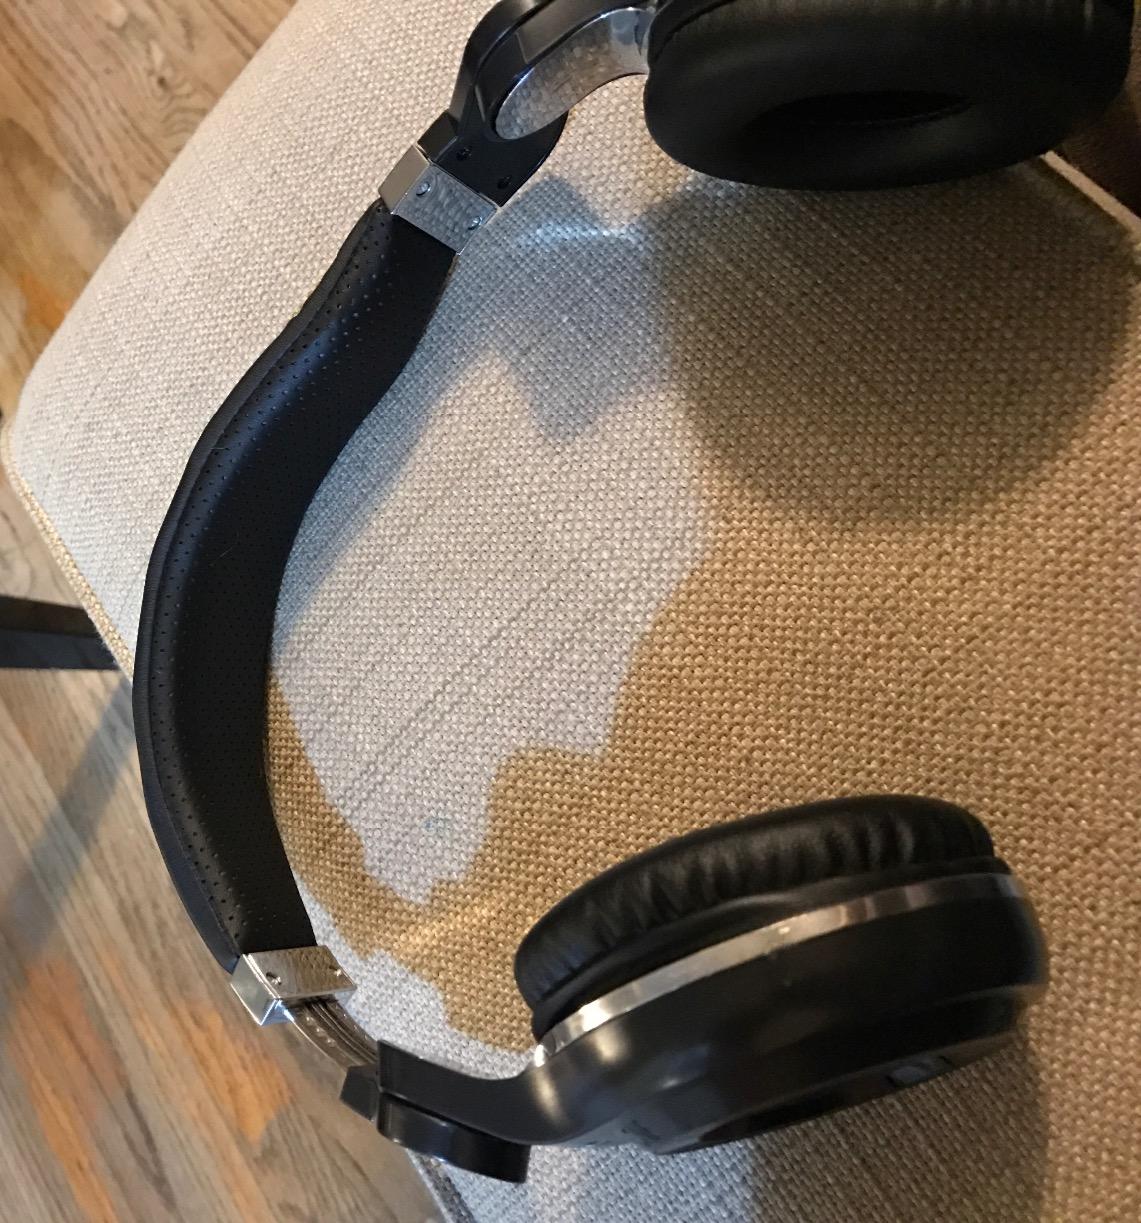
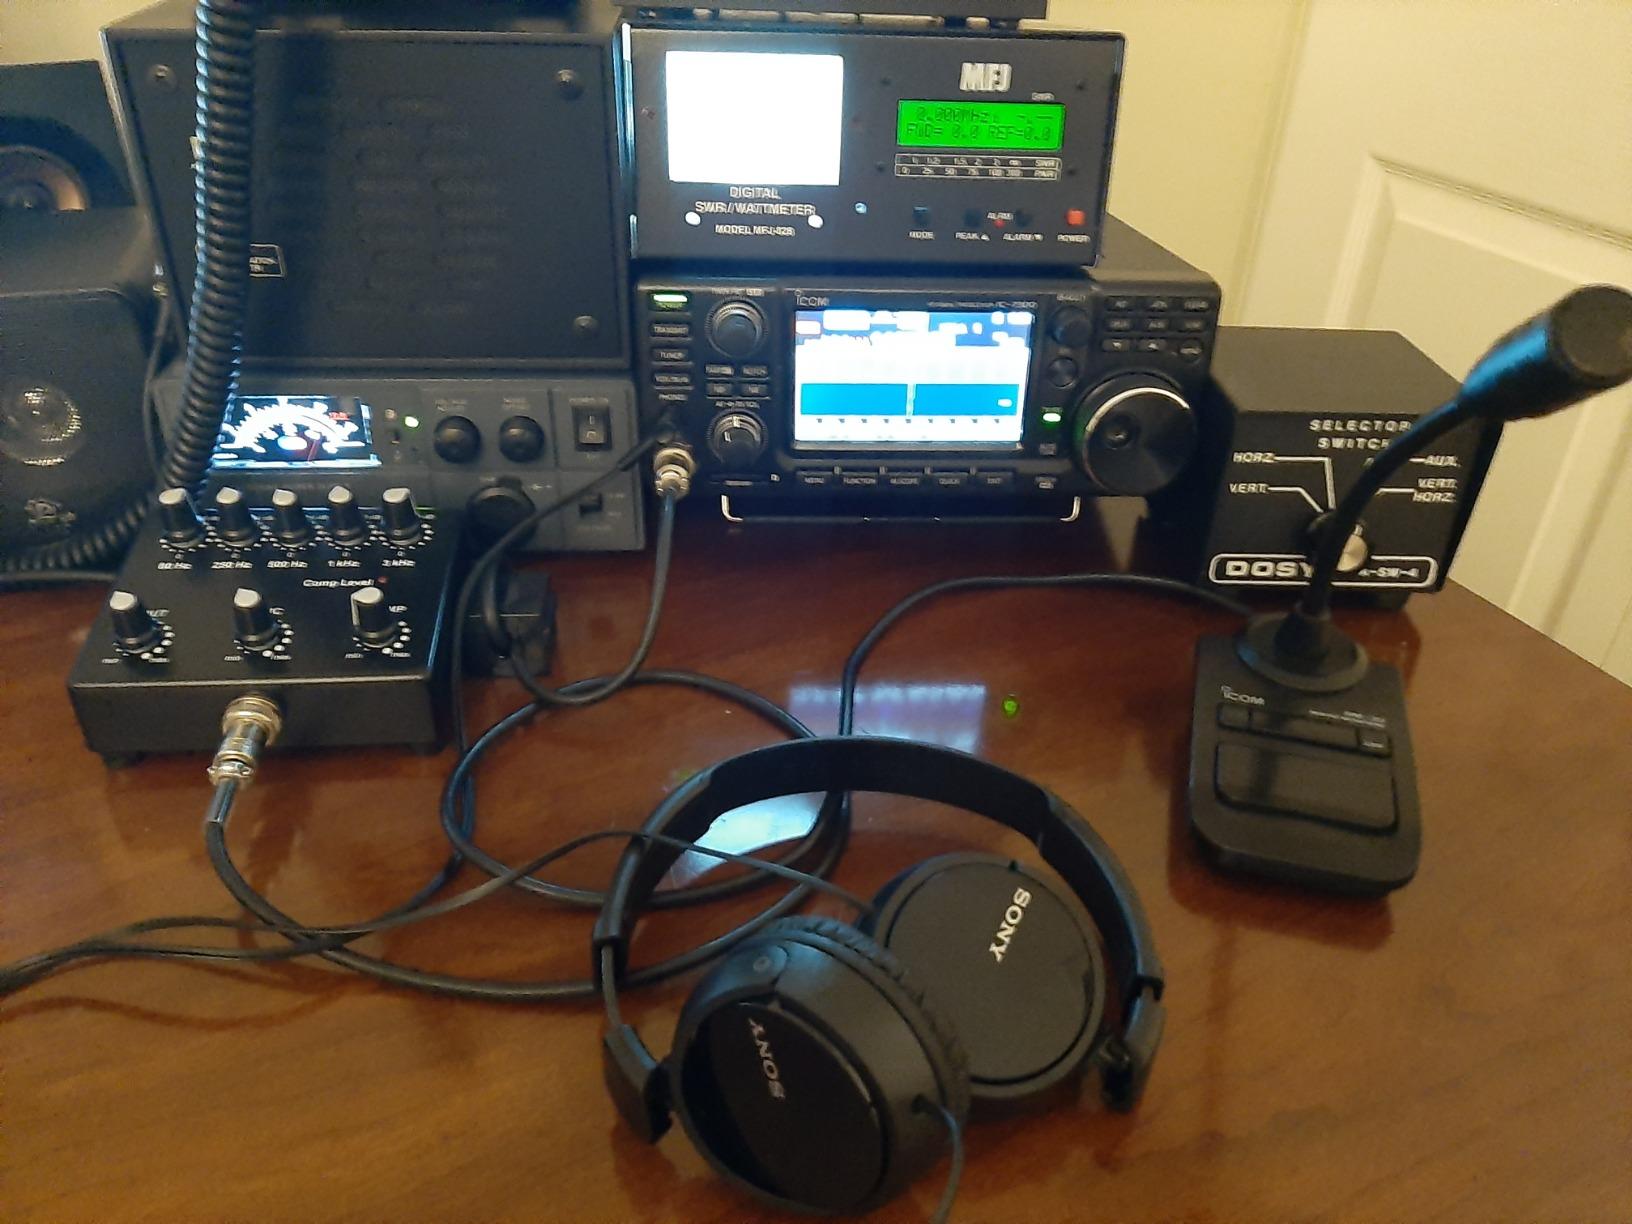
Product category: headphones
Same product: no